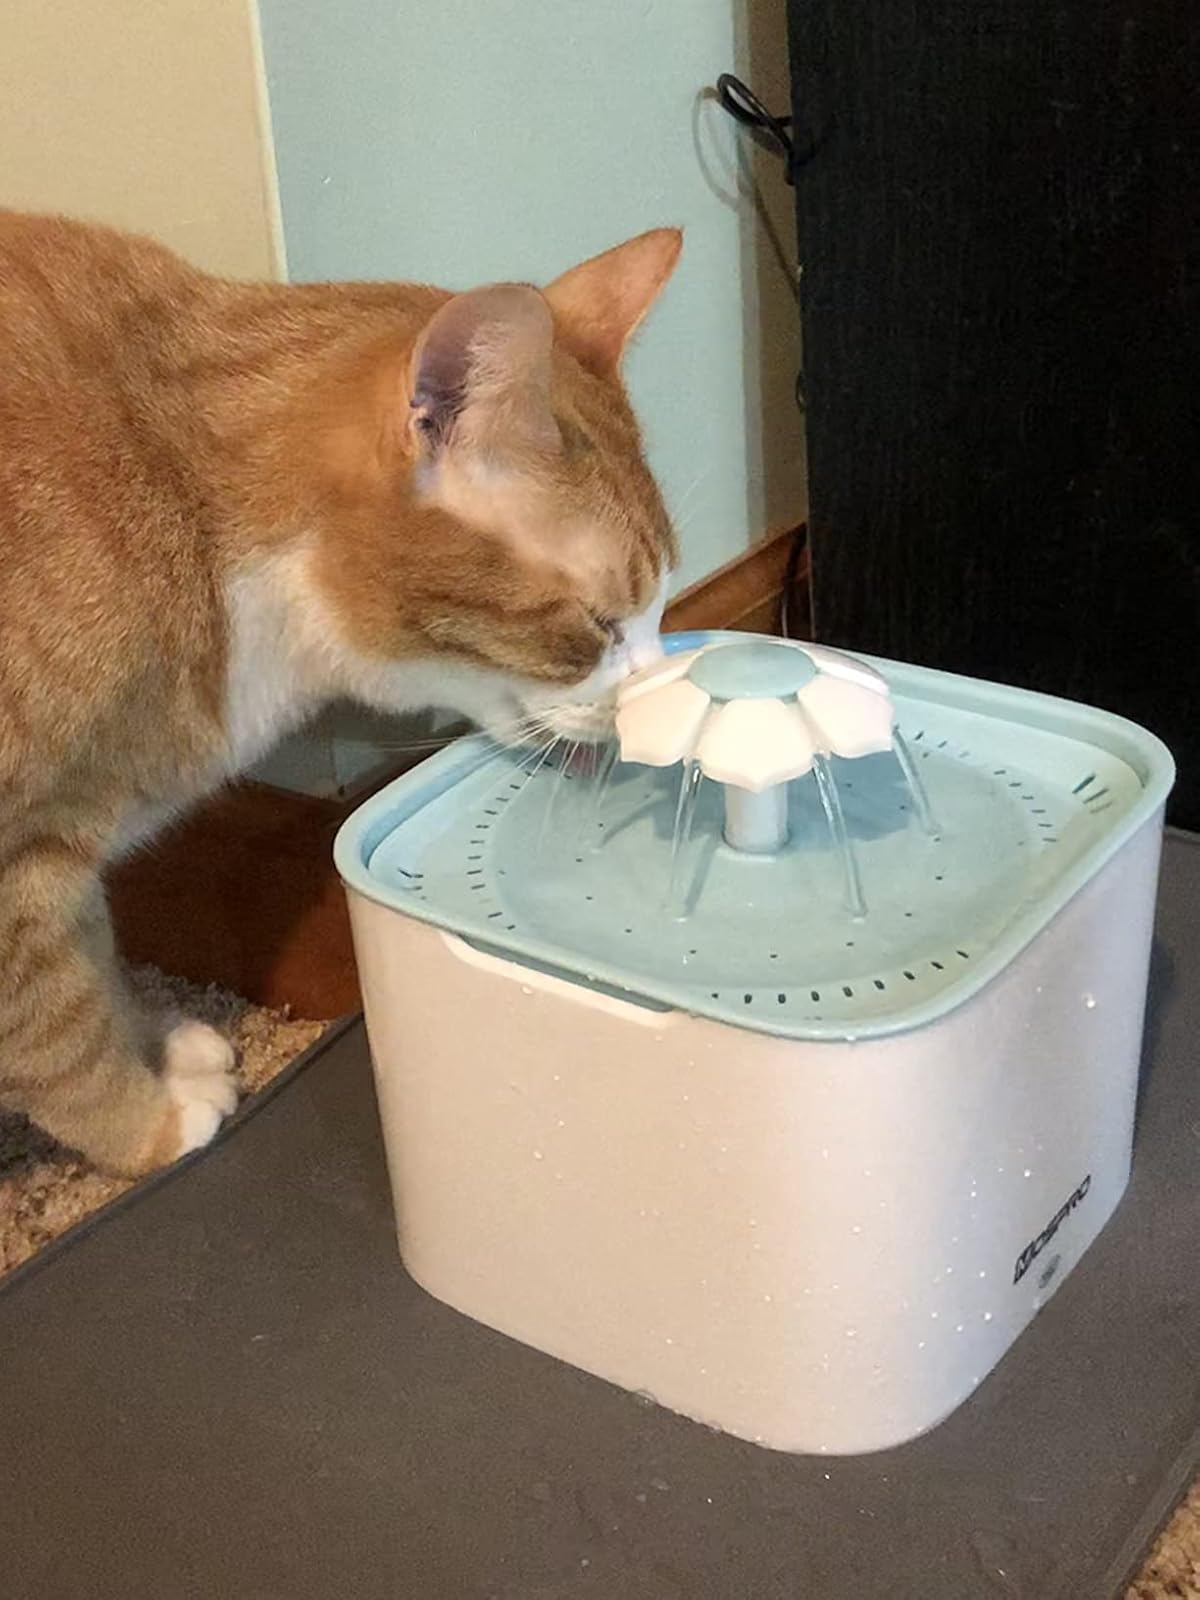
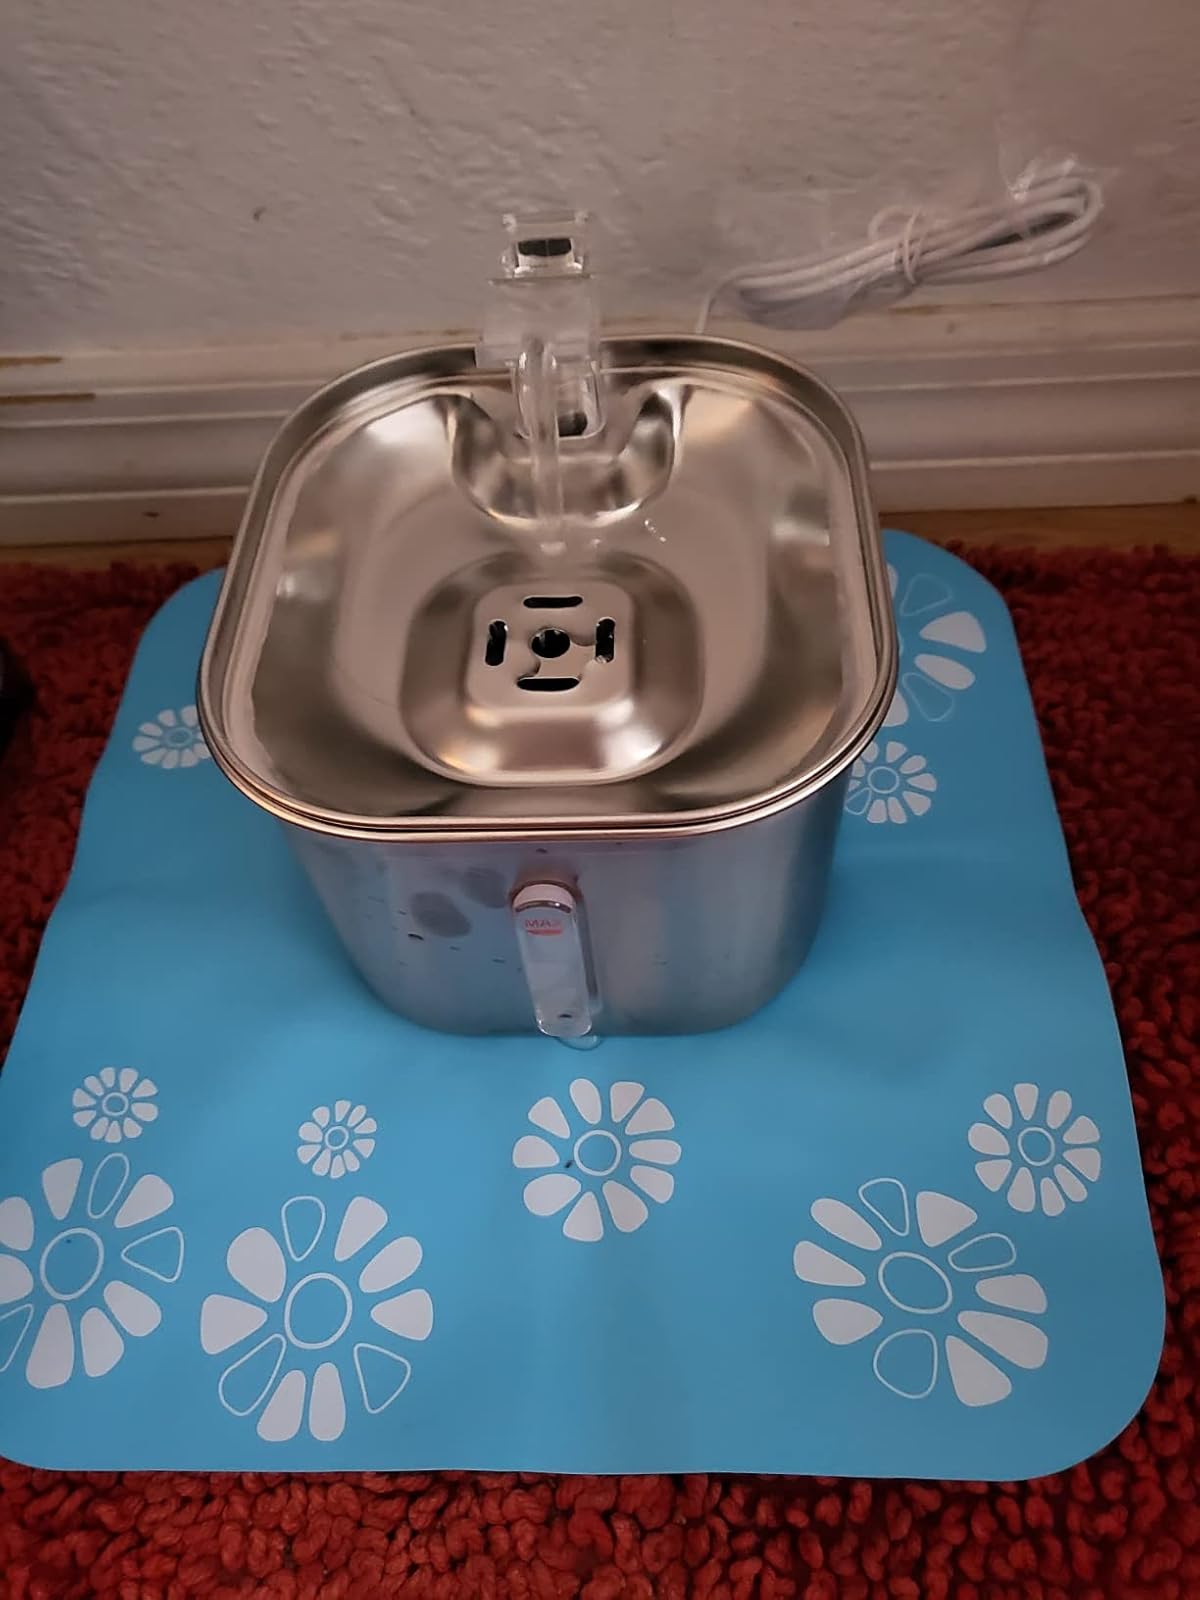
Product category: items_bowl
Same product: no